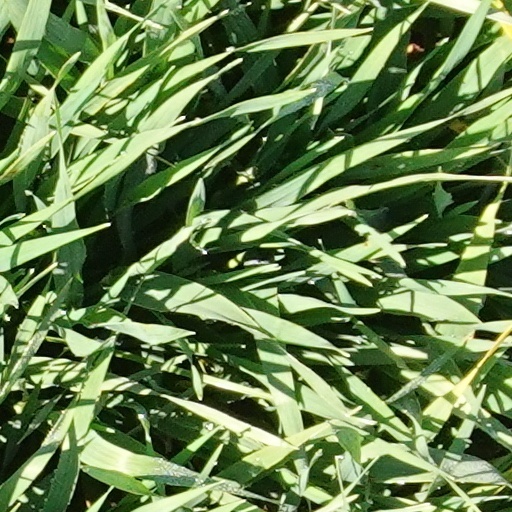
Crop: wheat